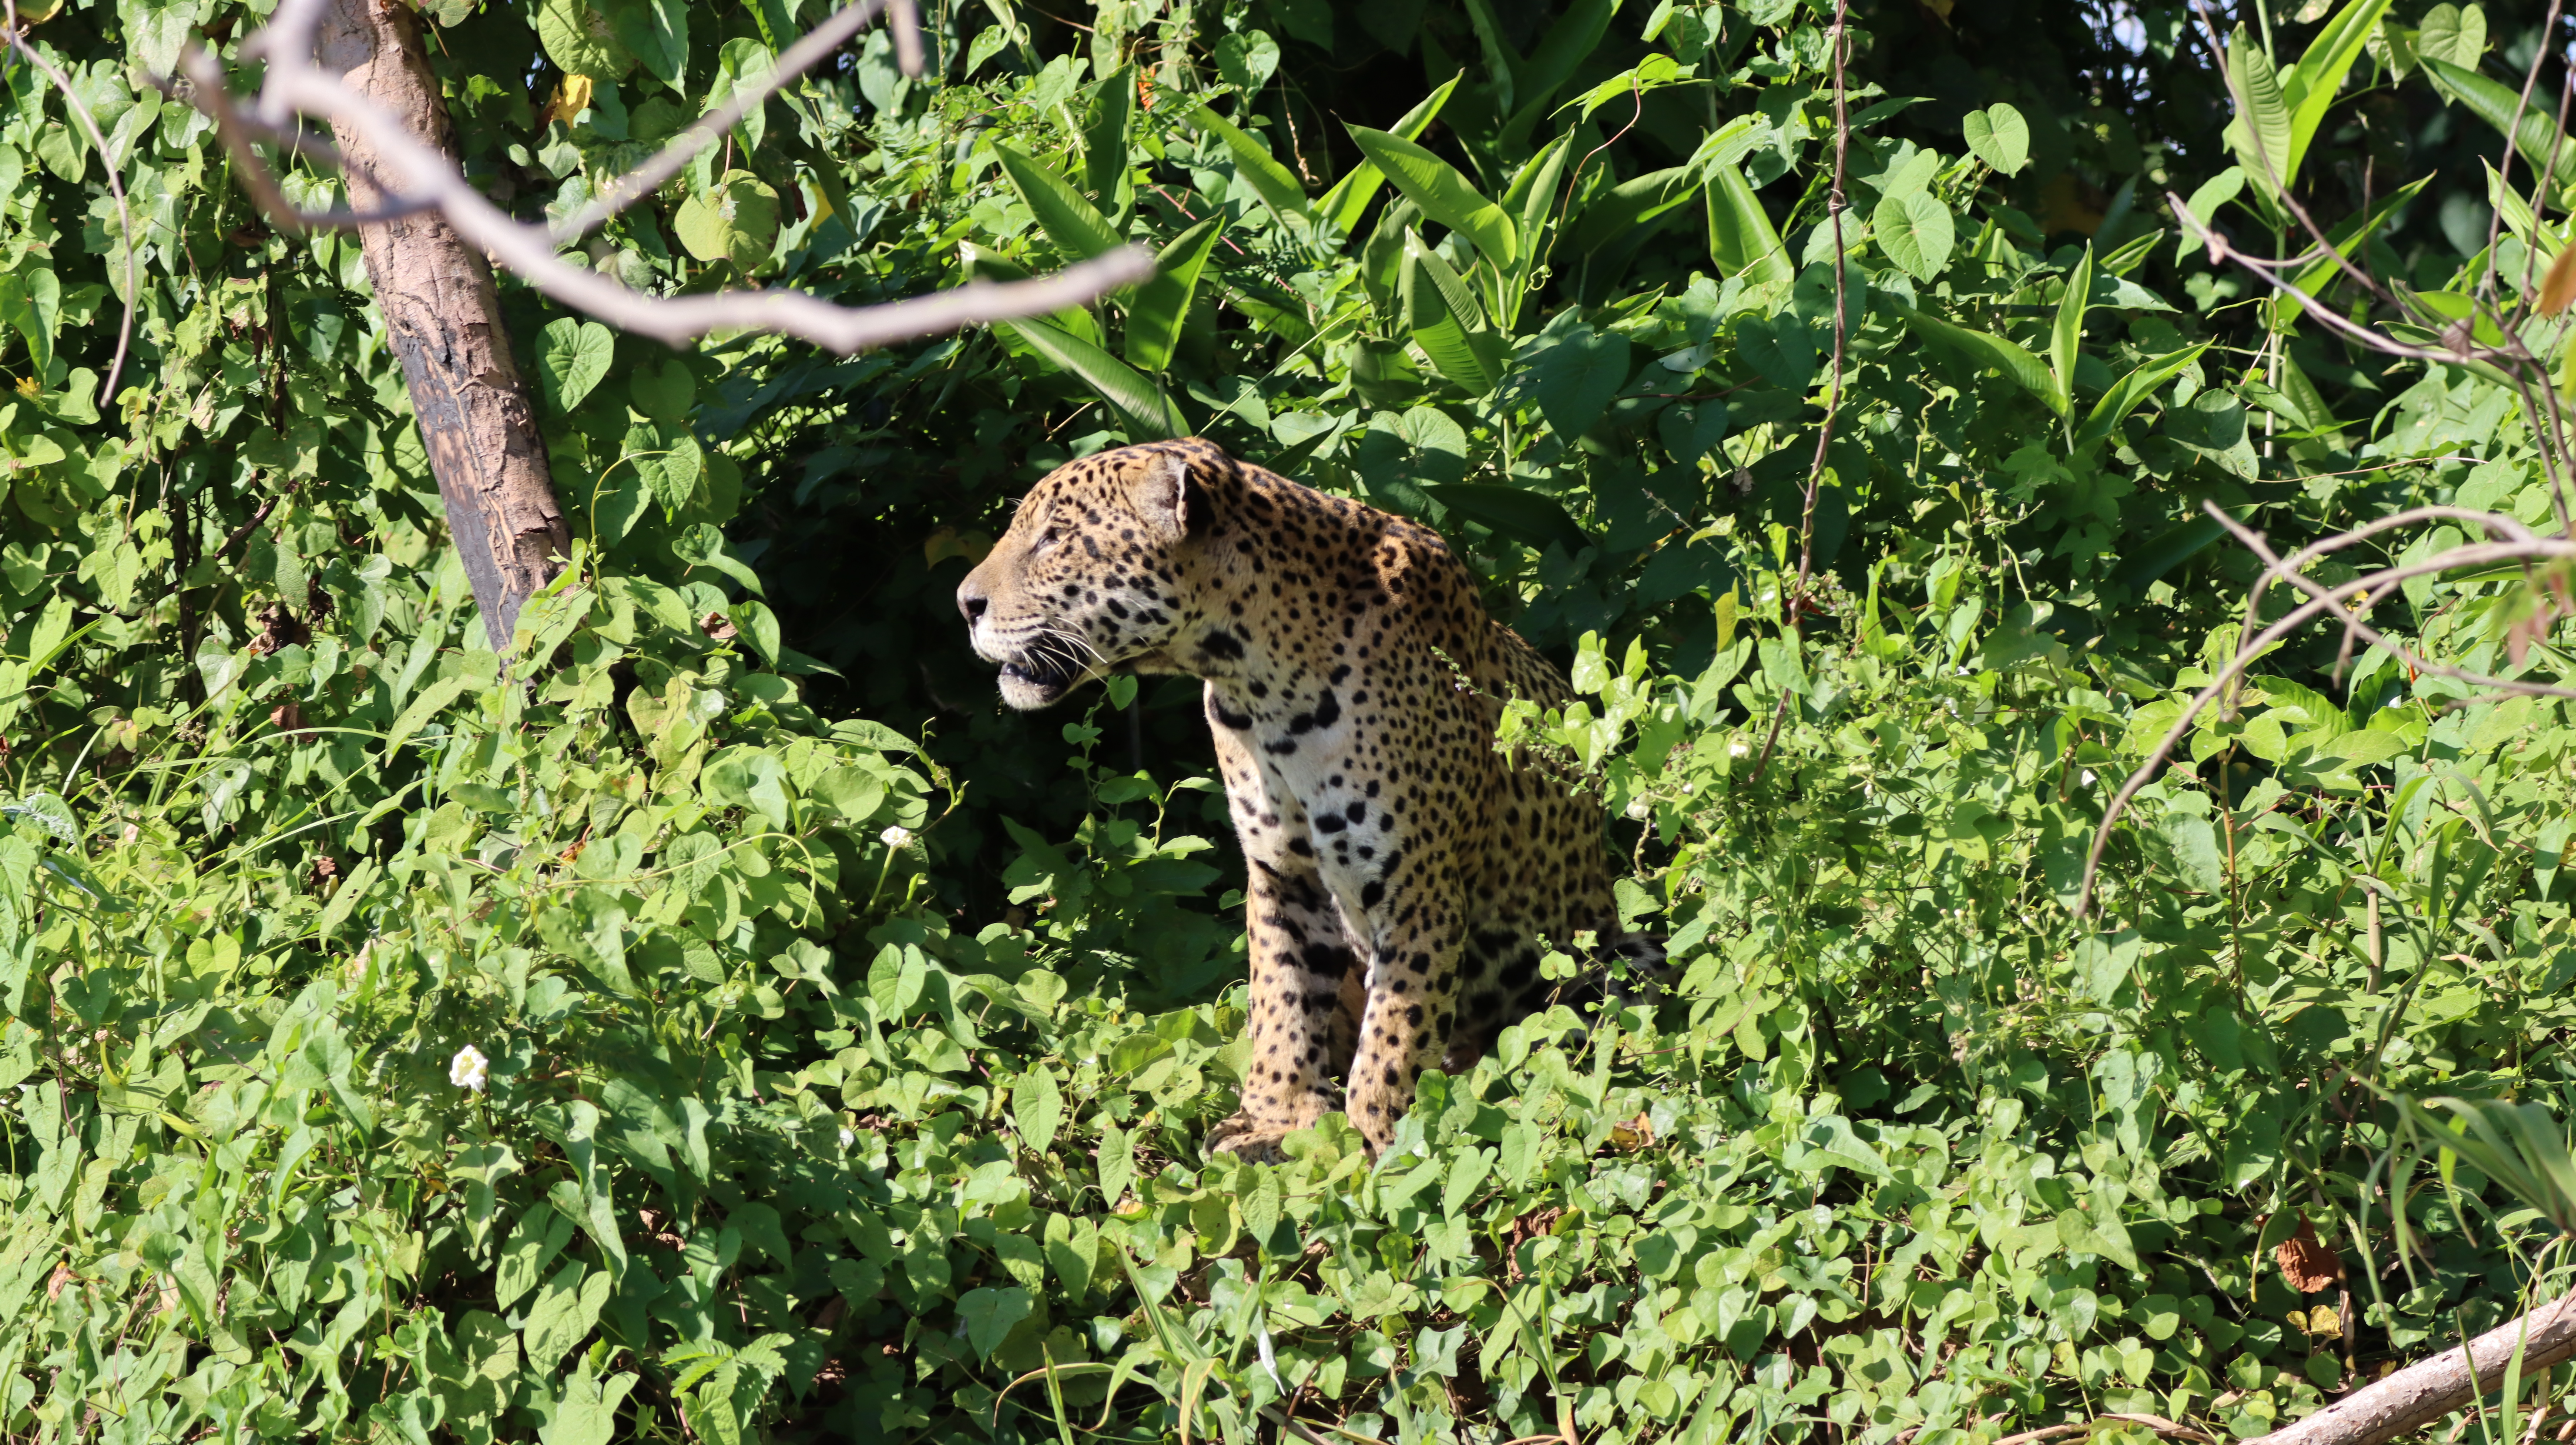
Jaguar: Kwang